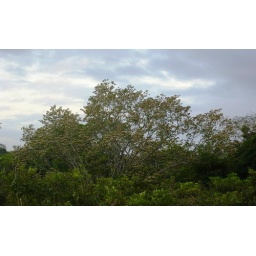
tree in flower at my school's backyard